Rincon South, San Jose

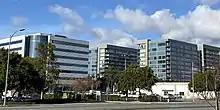
View eastwards from Skyport Dr.

The area takes its name from being the southernmost portion of the old Rancho Rincón de Los Esteros, a rancho grant given in 1838 to Ignacio Alviso, a prominent Californio ranchero and namesake of the Alviso neighborhood of San Jose. The majority of the former rancho makes up the Rincon de los Esteros district of North San Jose, which lies directly north of Rincon South.